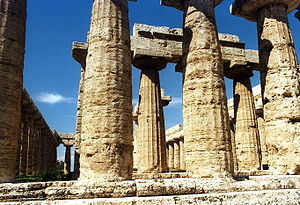
Entasis
Basilika i Paestum i dorisk orden
Entasis er en designteknik, som bruges til at modvirke visse optiske illusioner, der ellers ville fremkomme i arkitekturen. Når en søjle eller en anden struktur er designet med parallelle sider, opfatter øjet det som om, siderne har en konkav kurve. Entasis vil sige at give siderne en let svulmen på midten, hvilket gør, at siderne af søjleskaftet ikke er parallelle, og på denne måde modvirkes den optiske effekt ved overdrivelsens hjælp. Målet med dette, paradoksalt nok, er at få linjerne til at se rette ud for øjet, ved hjælp af kurver og optisk bedrag.